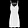
Label: Dress